Color printing

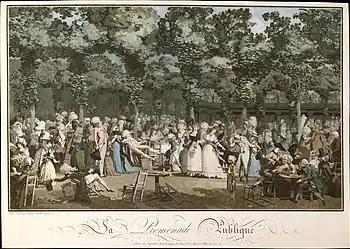
Philibert-Louis Debucourt, "The Public Promenade", 1792. Printed in color from various plates, using etching, engraving, and aquatint. One of the leading achievements of the French 18th-century color-print.

Most early methods of color printing involved several prints, one for each color, although there were various ways of printing two colors together if they were separate. Liturgical and many other kinds of books required rubrics, normally printed in red; these were long done by a separate print run with a red forme for each page. Other methods were used for single-leaf prints. The chiaroscuro woodcut was a European method developed in the early 16th century, where to a normal woodcut block with a linear image (the "line block"), one or more colored "tone blocks" printed in different colors would be added. This was the method developed in Germany; in Italy only tone blocks were often used, to create an effect more like a wash drawing. Jacob Christoph Le Blon developed a method using three intaglio plates, usually in mezzotint; these were overprinted to achieve a wide range of colors.